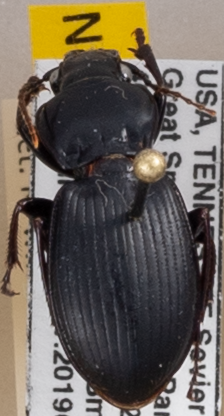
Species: Cyclotrachelus sigillatus
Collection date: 2019-07-09
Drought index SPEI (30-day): -0.24
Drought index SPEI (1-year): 2.09
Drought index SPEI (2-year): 2.09